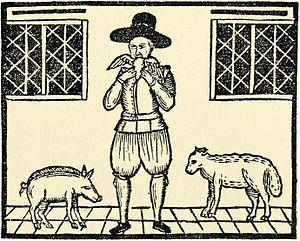
Jacques de Falaise, né en 1754 près de Falaise et mort en 1825 à Paris, est un carrier français devenu célèbre au début du XIXᵉ siècle pour ses capacités d'ingestion.